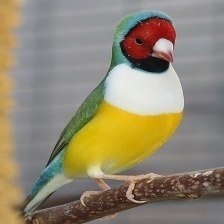
Species: GOULDIAN FINCH
Scientific name: ERYTHRURA GOULDIAE
ImageNet parent category: house_finch